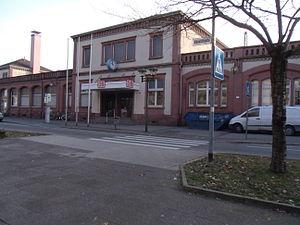
Le bâtiment voyageurs de la gare d'Offenbourg
La gare d'Offenbourg est une gare ferroviaire allemande située sur le territoire de la ville d'Offenbourg, chef-lieu de l'arrondissement de l'Ortenau, dans le Pays de Bade et le Land de Bade-Wurtemberg.